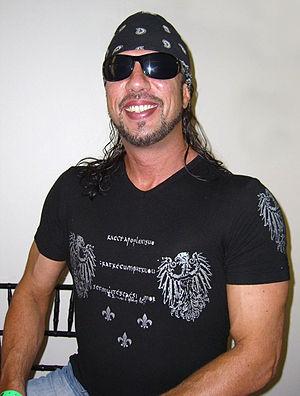
Sean Michael Waltman, plus connu sous les pseudonymes de 1-2-3 Kid, Syxx ou X-Pac, est un catcheur américain.